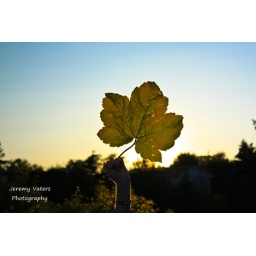
Some outdoor adventure, grass is green and flowers are in bloom.